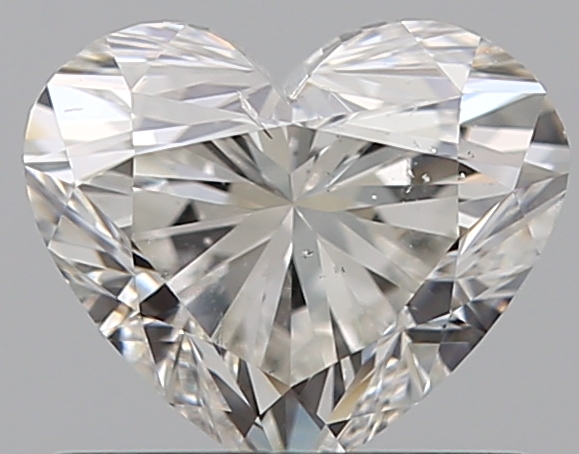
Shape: heart
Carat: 0.71
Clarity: SI1
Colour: H
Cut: EX
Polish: EX
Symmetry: VG
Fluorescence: N
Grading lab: GIA
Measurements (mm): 5.29 x 6.21 x 3.75